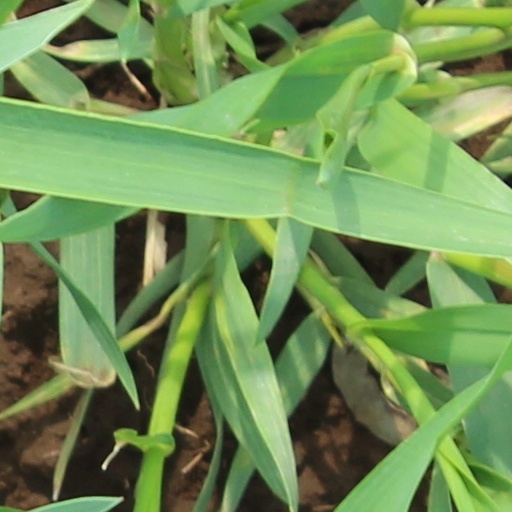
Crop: wheat